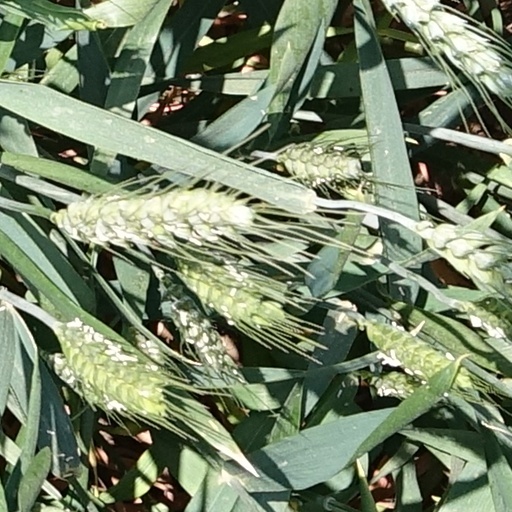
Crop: wheat